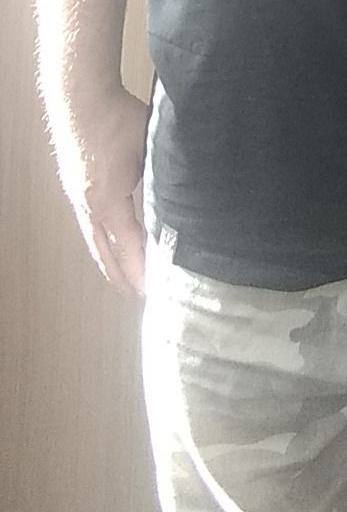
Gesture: no_gesture